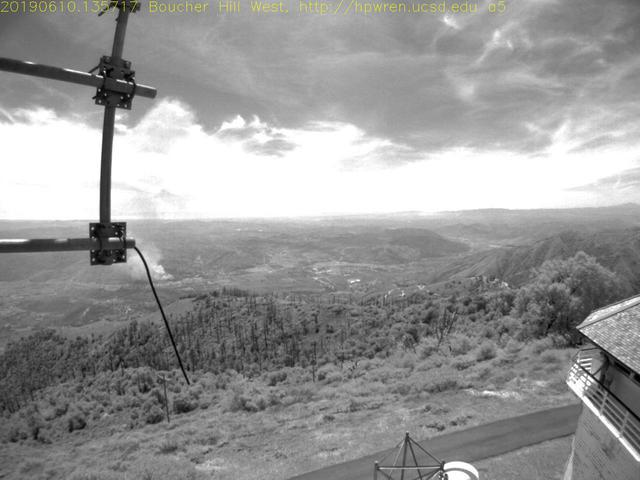
Fire: no
Smoke: yes